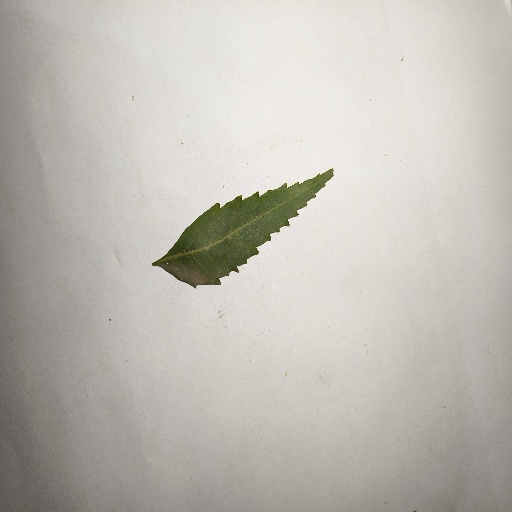
Species: Neem
Leaf condition: Healthy Leaf